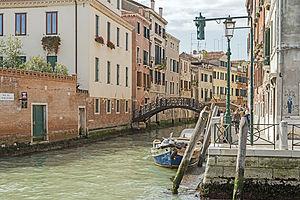
Les Renier est une famille patricienne de Venise mais qui, selon la tradition, serait arrivée de Raguse dans la Cité des Doges en 1092, tandis que son origine ancienne se situerait à Épidaure. Il apparaît cependant que le patriarche de la famille Raniero descend d'Amadore Spada de Gubbio, lui-même fils de Tebaldo et de Bonizza Aldobrandini.
Le rio di Santa Margherita est un canal de Venise dans le sestiere de Dorsoduro.